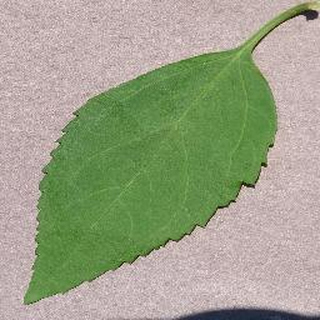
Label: healthy_cherry